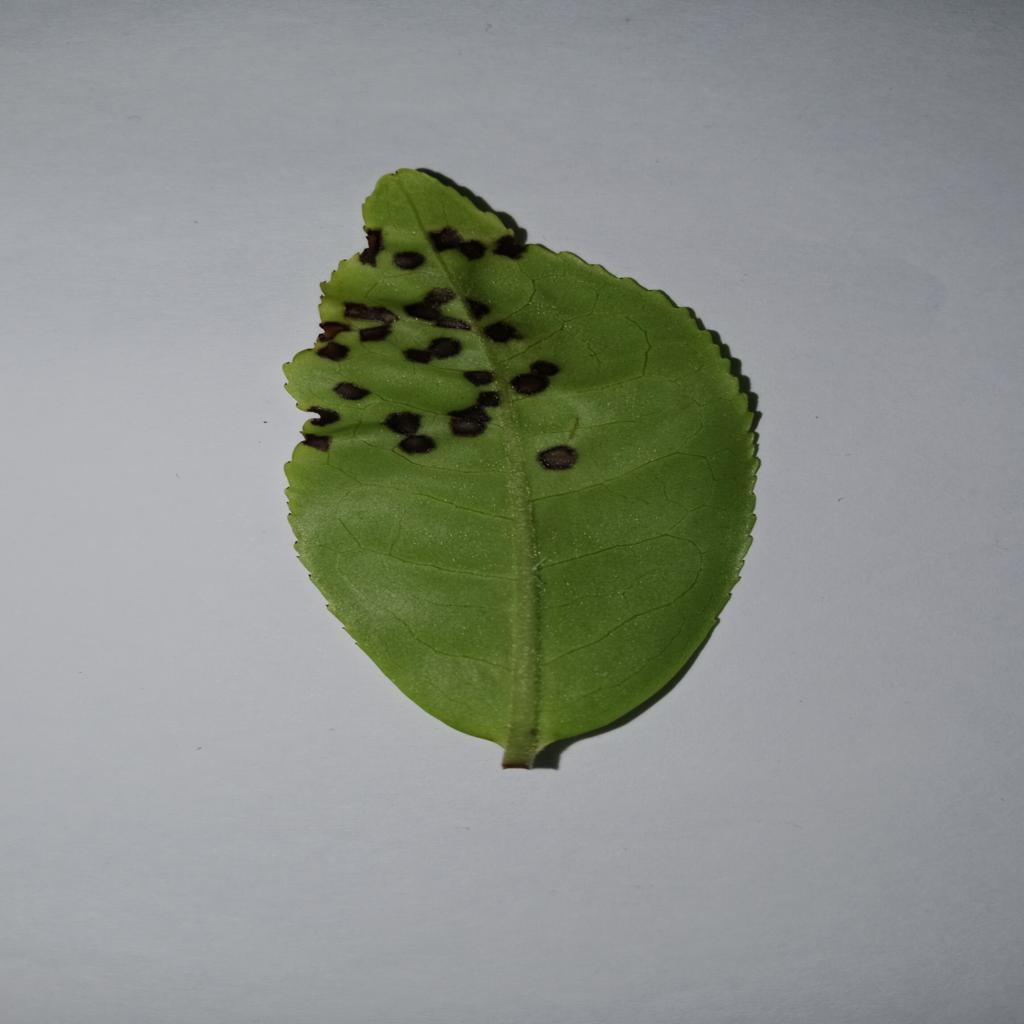
Label: Tea red scab